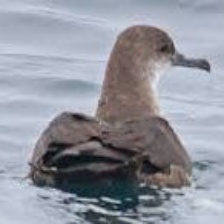
Species: BLACK VENTED SHEARWATER
Scientific name: PUFFINUS OPISTHOMELA